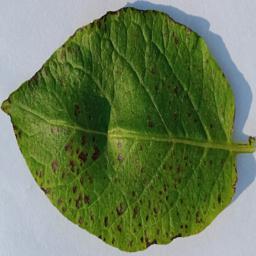
Etiqueta: Tizon_Temprano